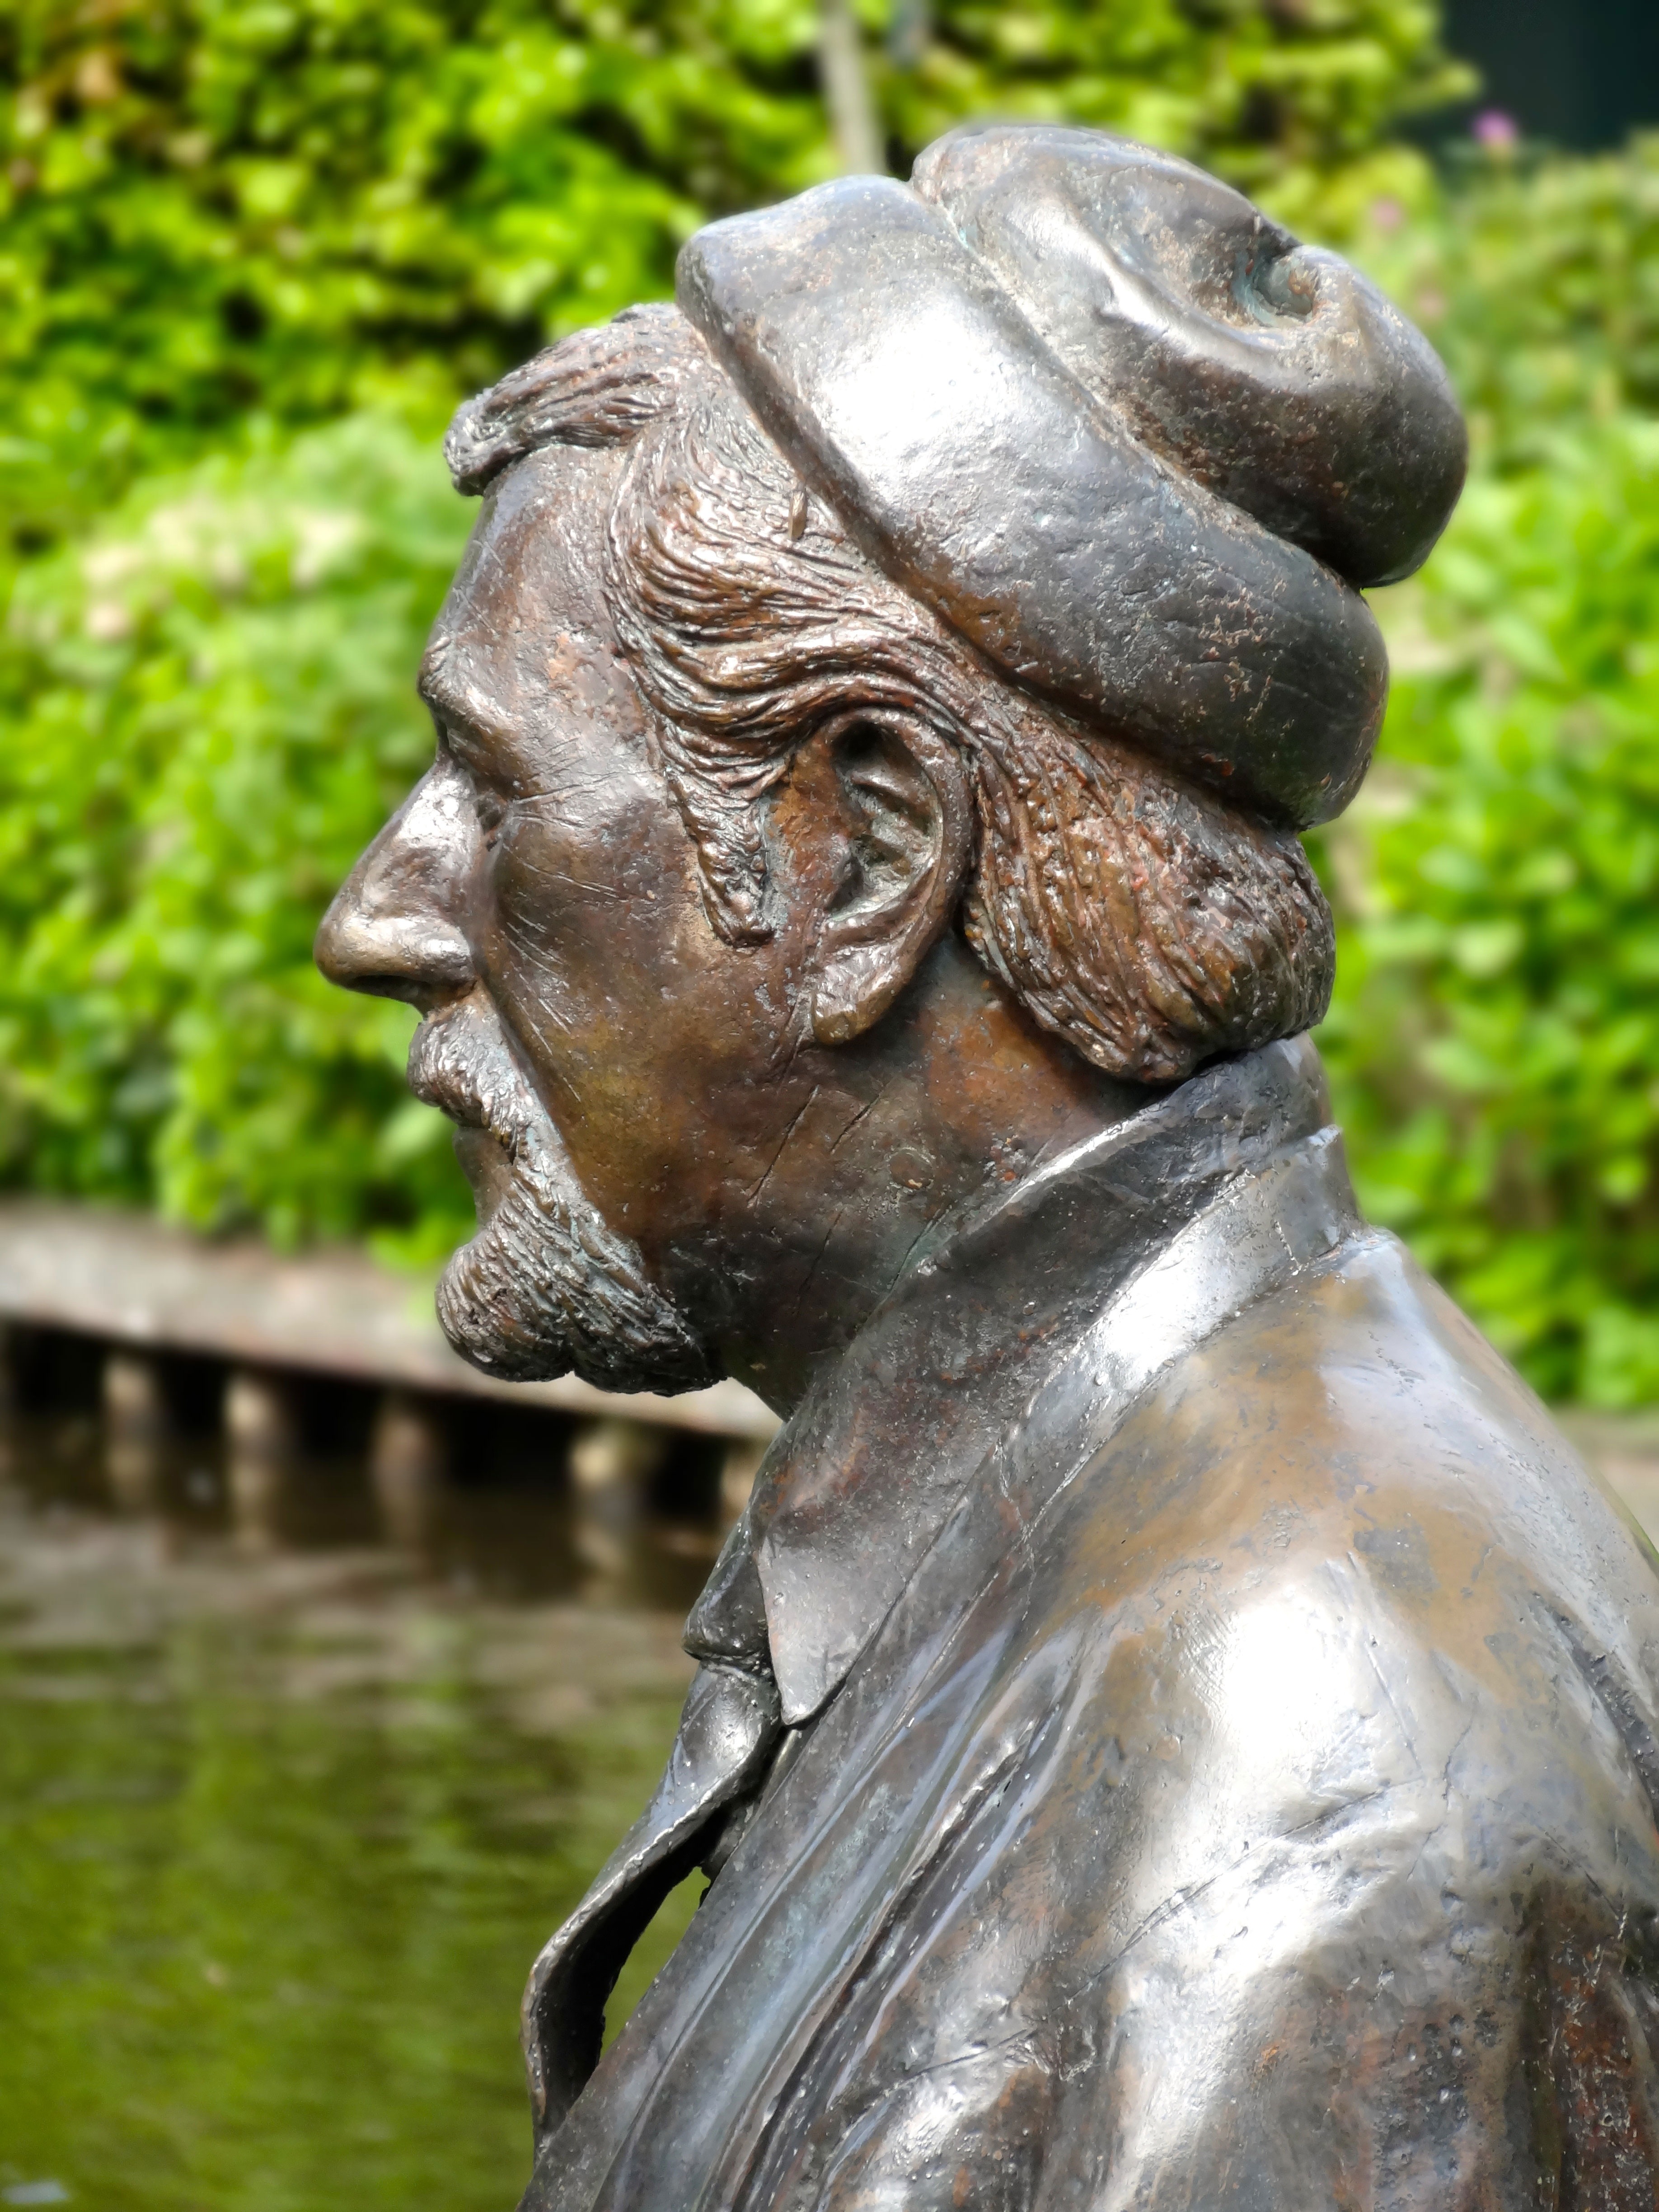
person, monument, statue, metal, face, sculpture, art, figure, temple, head, bronze, carving, water feature, ancient history, albert mol, nonbuilding structure